Armatoles

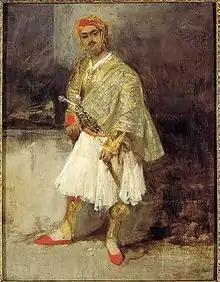
Greek armatole by Richard Parkes Bonington, 1825-6.

There were also some Bosnian armatoles, who were drawn from the local Muslim populations, as well as some Aromanian armatoles, many of whom cooperated with pro-Bulgarian "komitadjis". There also were Megleno-Romanian armatoles.